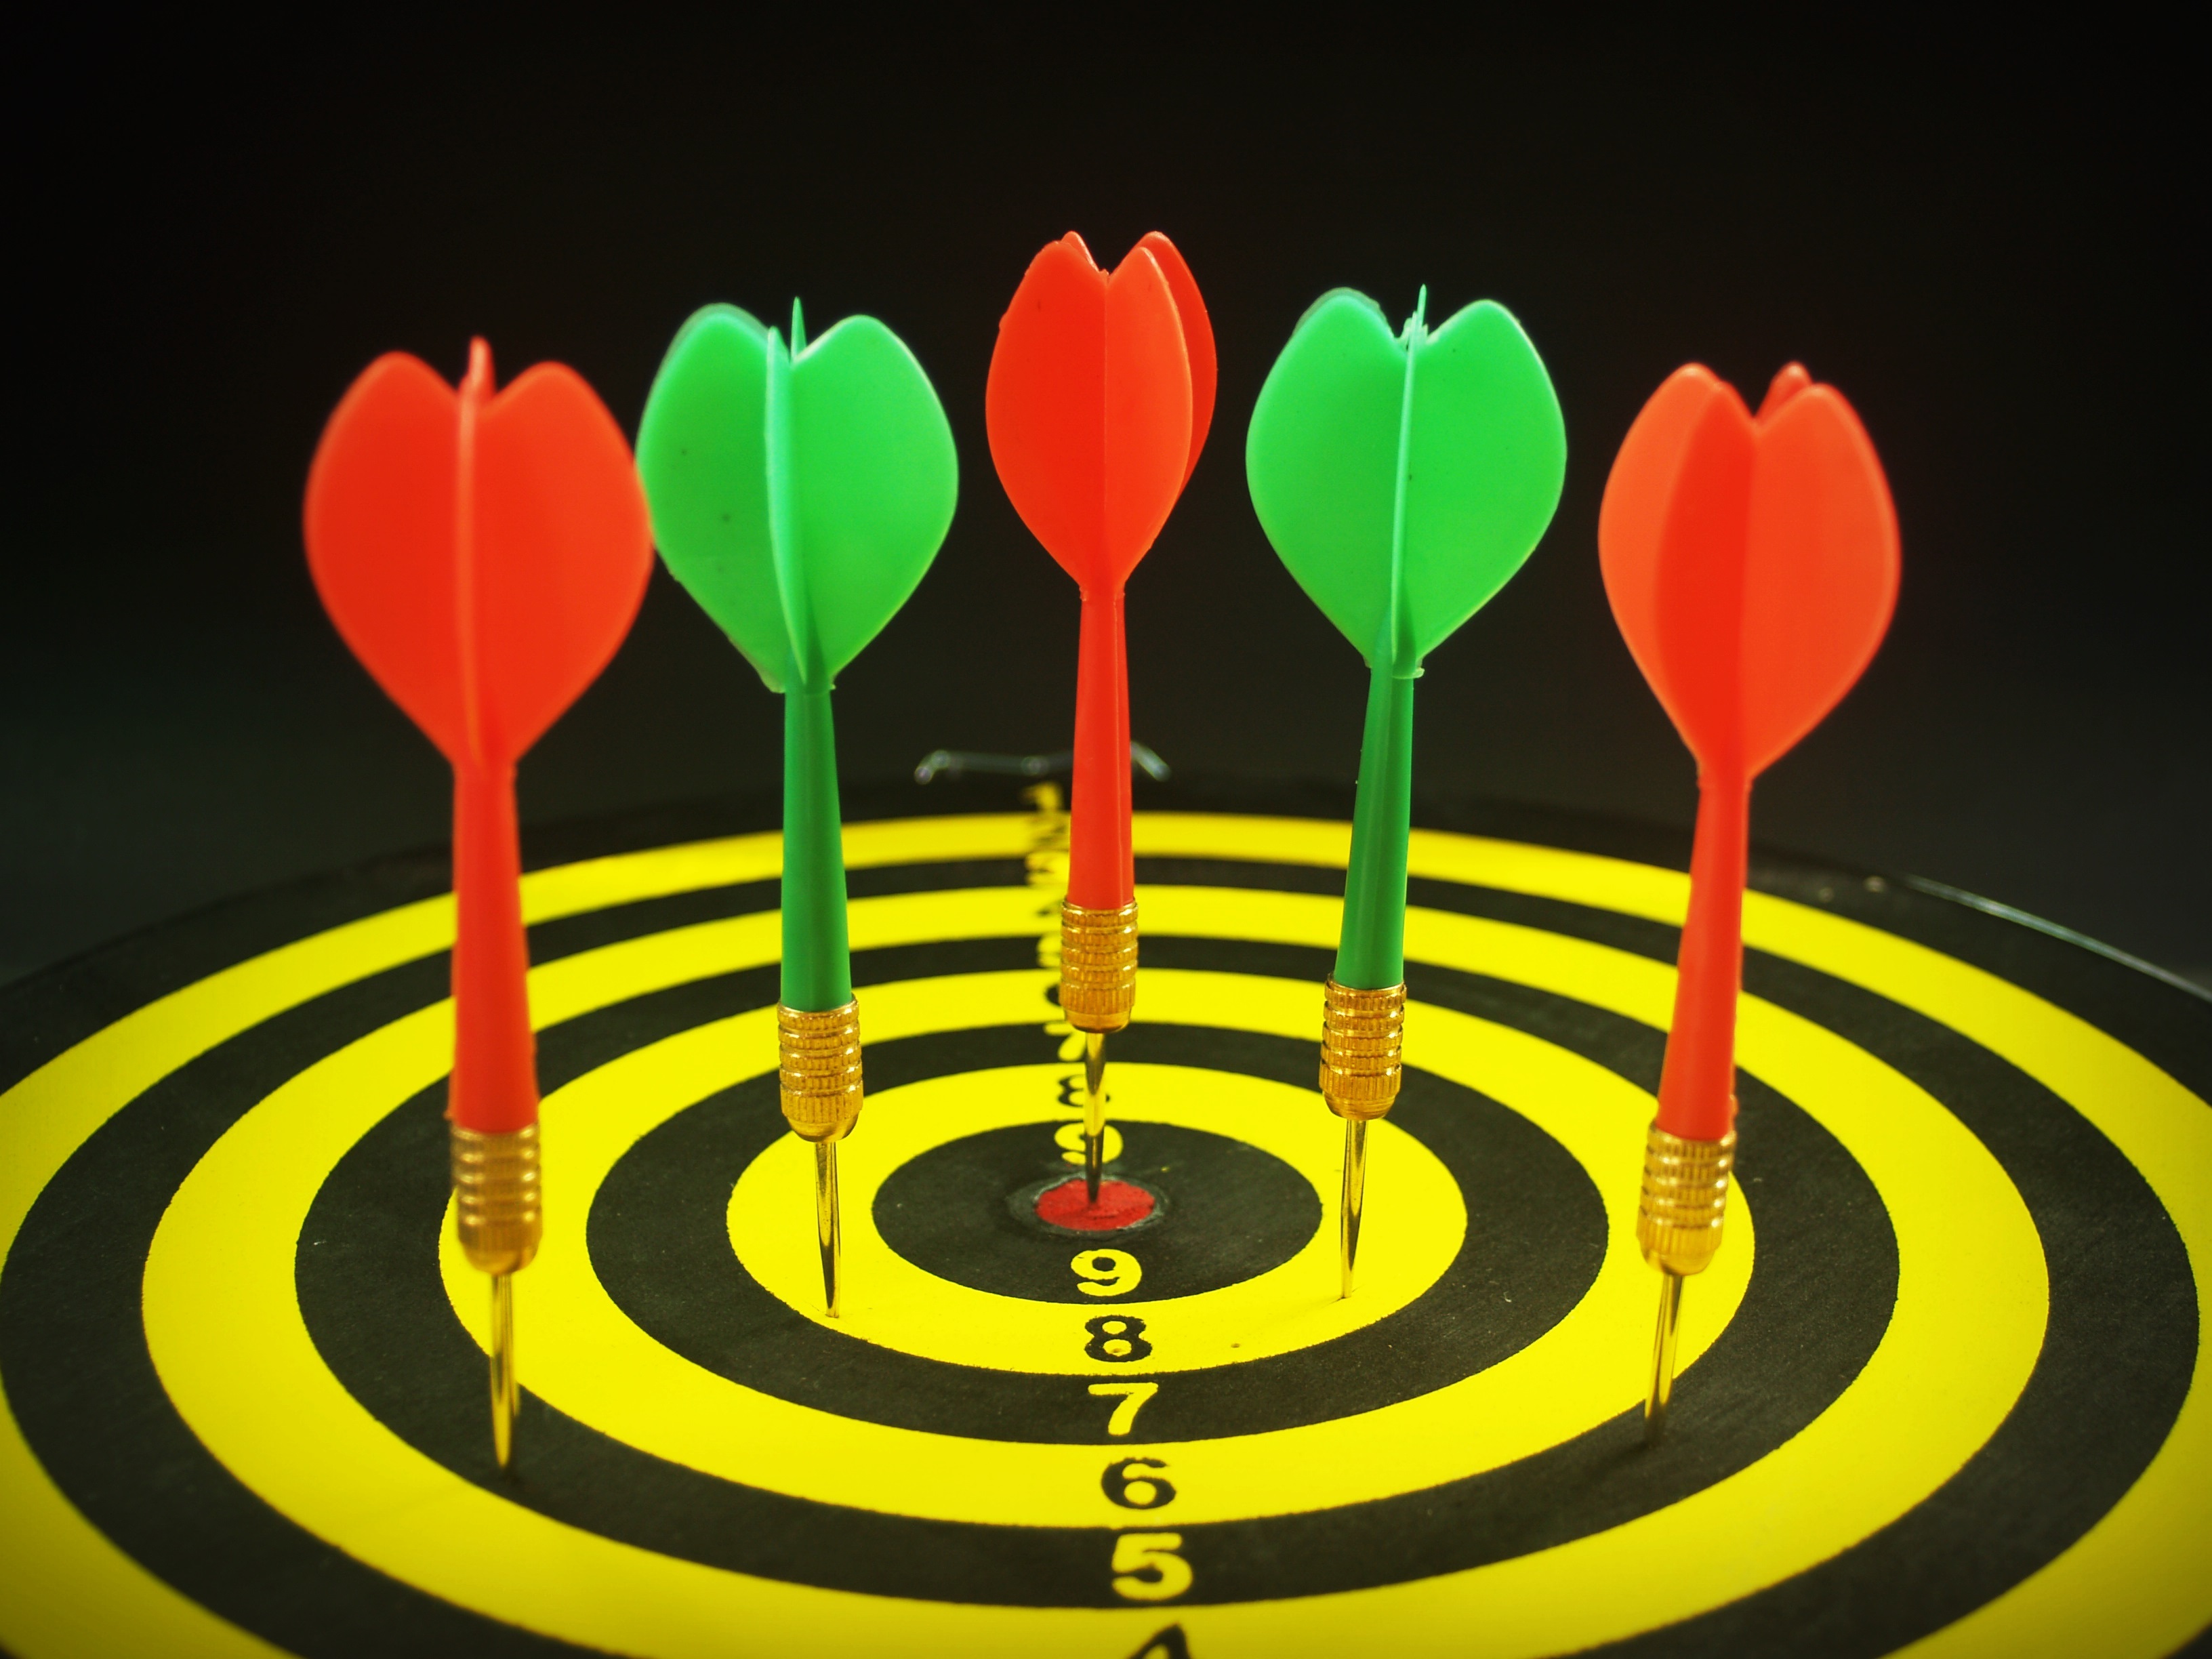
board, game, flower, green, color, black, point, yellow, closeup, lighting, toy, goal, circle, hipster, close up, bull, competition, arrow, one, focus, illustration, eye, center, s, luck, perfection, selective, aim, perfect, score, achievement, aiming, accuracy, hit, dart, achieve, precise, bullseye, dartboard